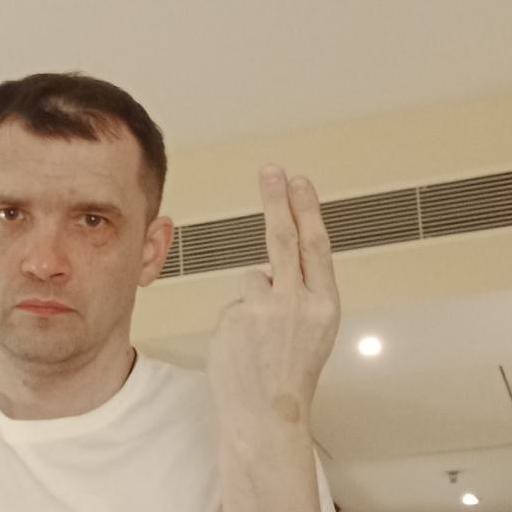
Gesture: two_up_inverted